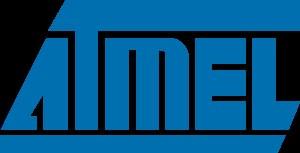
Atmel est un fabricant mondial de composants à semi-conducteur, créé en 1984 par George Perlegos et dont l'activité historique est le développement de mémoires non volatiles. Aujourd'hui, Atmel développe également des microcontrôleurs à base de cœur AVR, 8051 ou ARM, des circuits sécurisés, des ASIC, des composants radiofréquences, des composants pour compteurs communicants, des composants pour écrans tactiles ainsi que ces écrans et des produits pour le Web des objets.